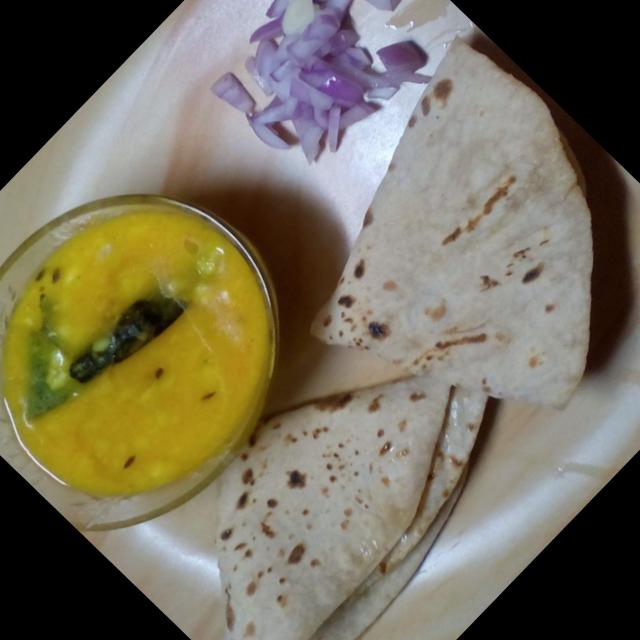
Dish: dal_makhani